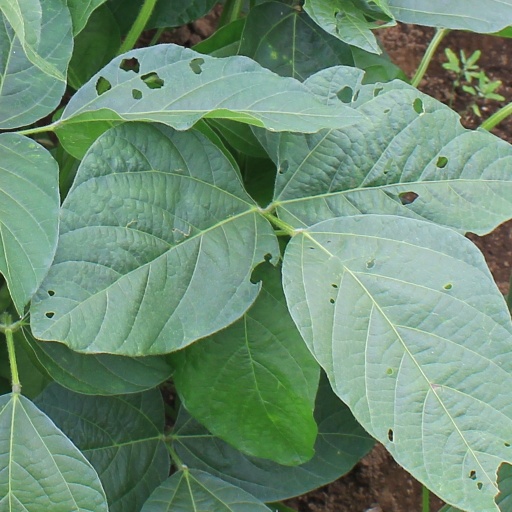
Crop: soybean